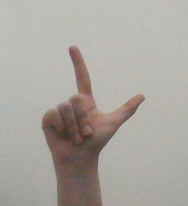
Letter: laam